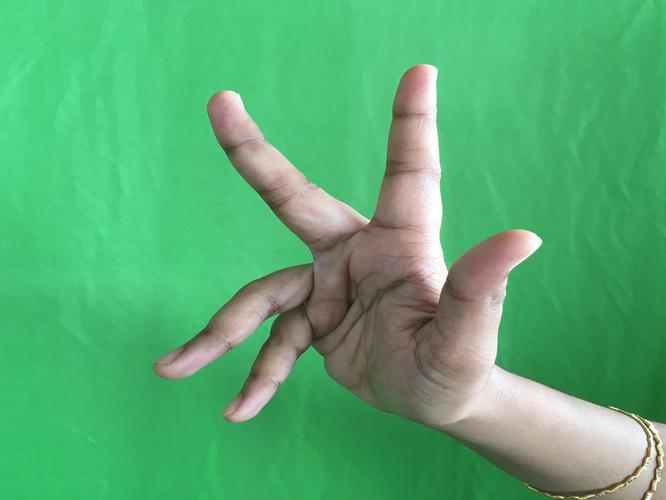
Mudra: Alapadmam
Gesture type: single_hand